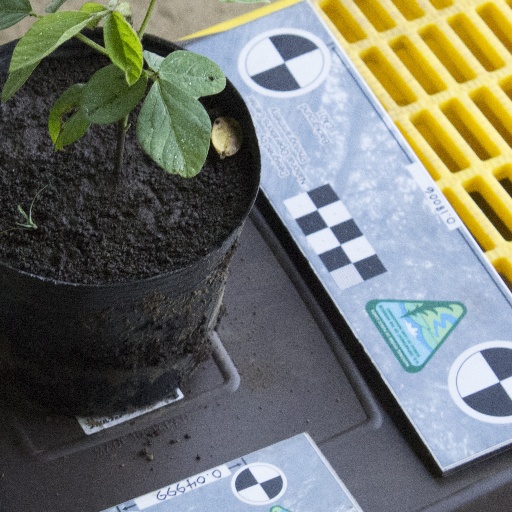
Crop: soybean